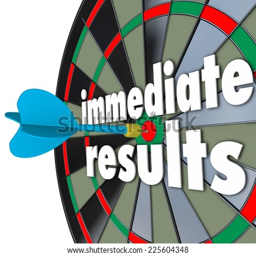
immediate results 3d words on a dart board to illustrate meeting a goal or outcome fast